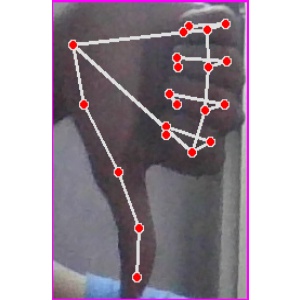
अक्षर: फ